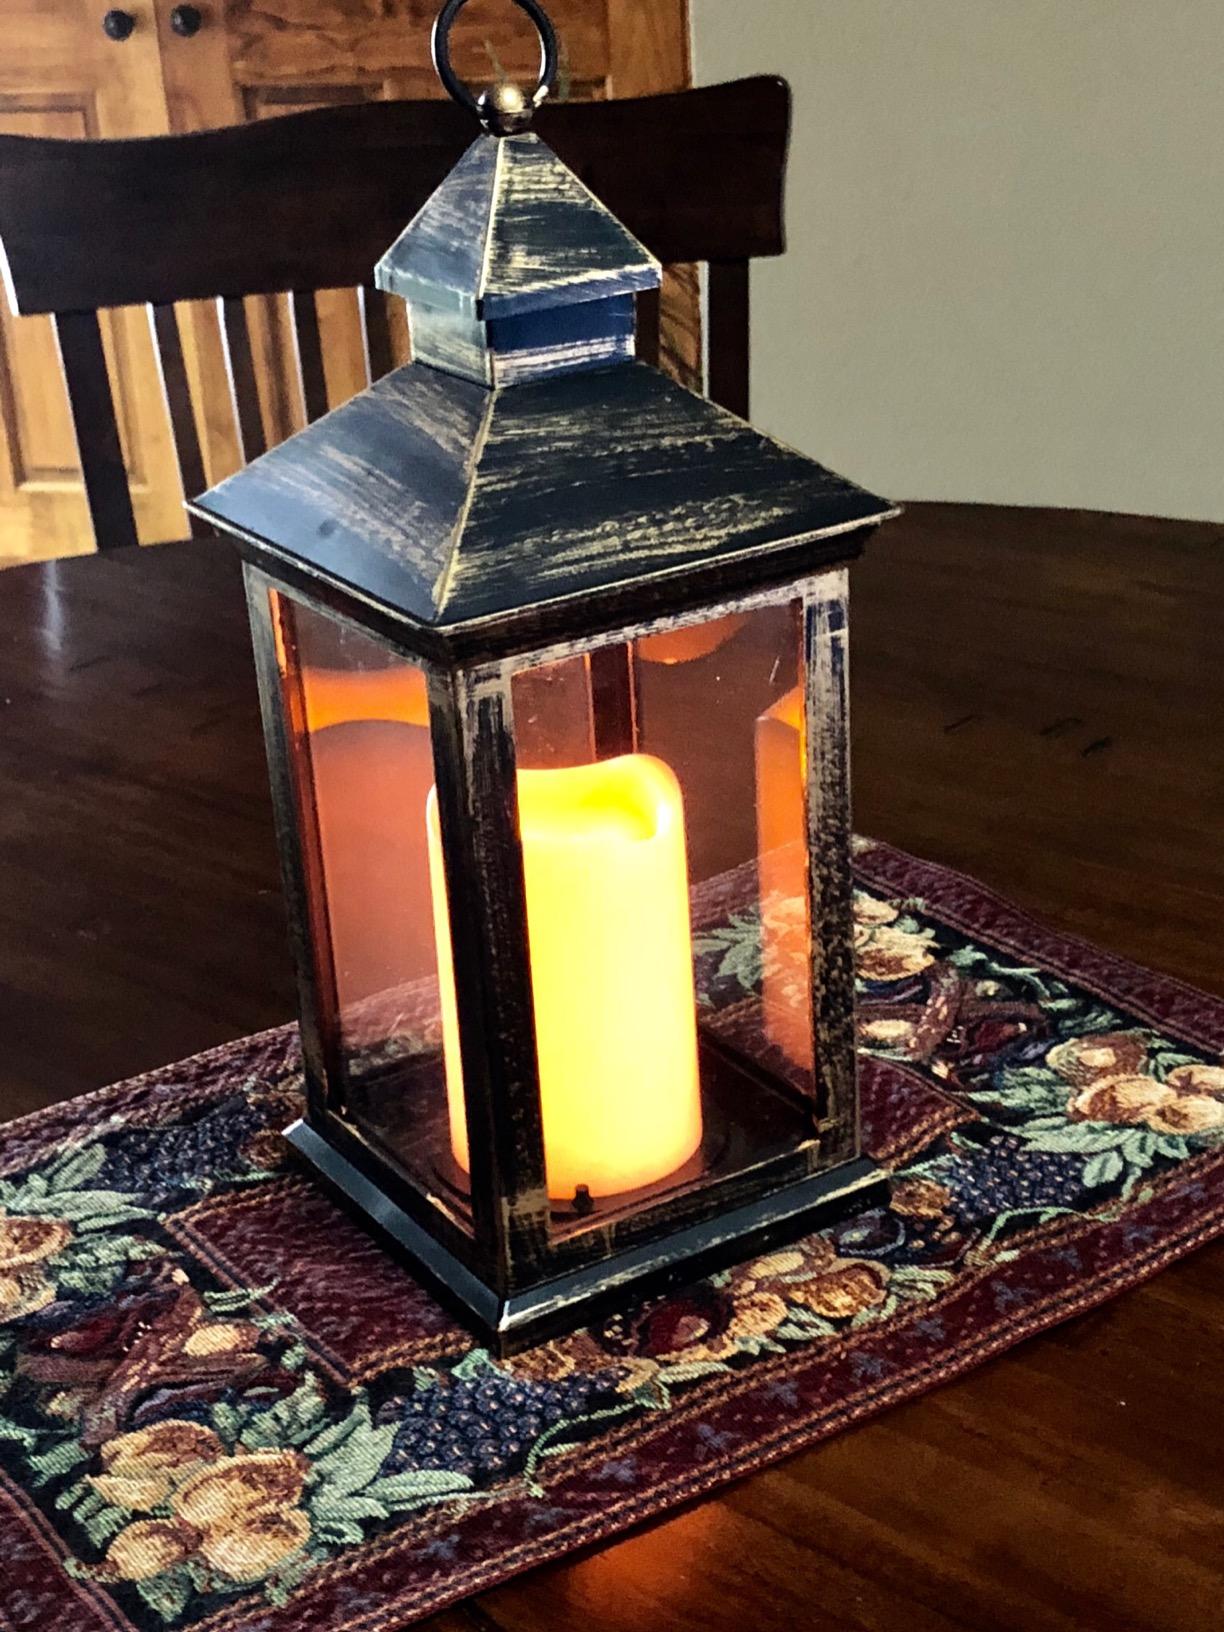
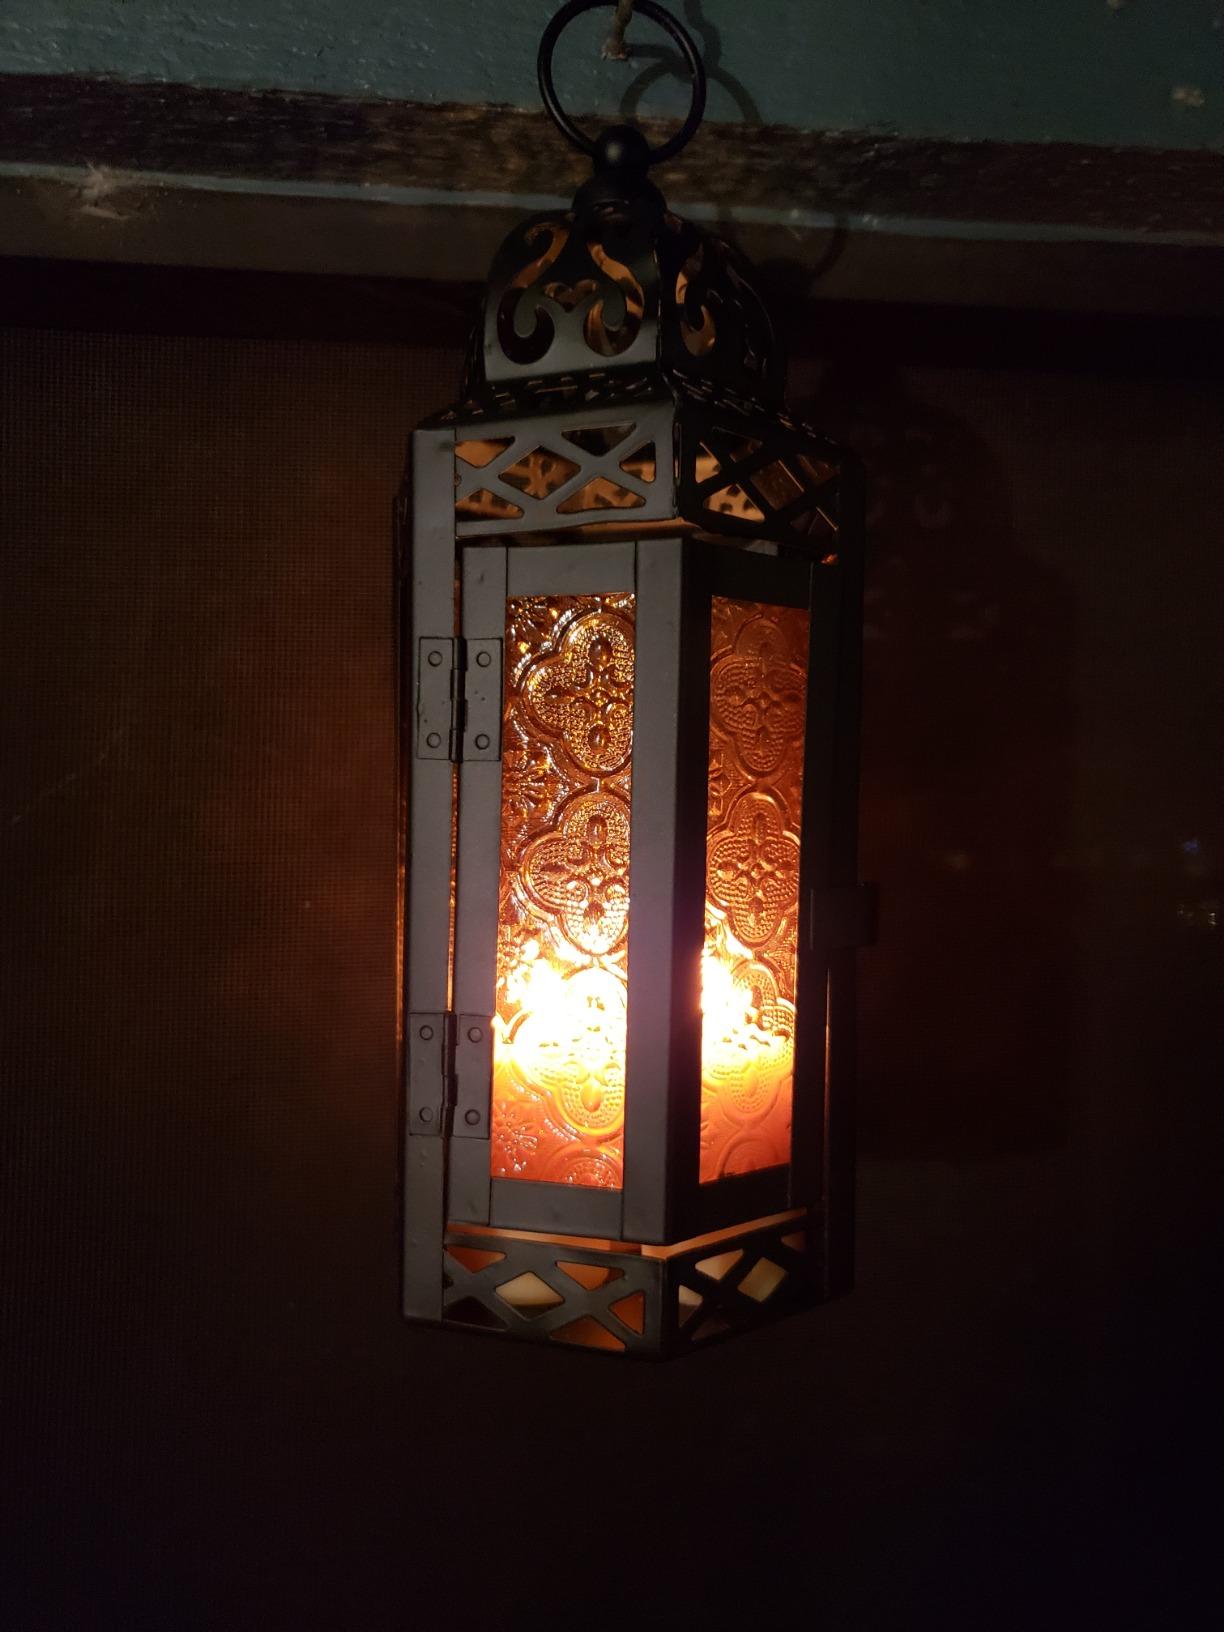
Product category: lantern
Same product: no